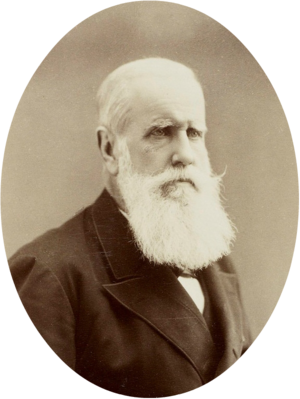
Pedro 2. af Brasilien
Pedro II af Brasilien var den anden, og sidste kejser af Brasilien. I 1831, bare fem år gammel, blev han kejser efter faren Pedro I's abdicering. Frem til 1841 blev landet styret af flere regenter i hans sted. Pedro II blev beskrevet som en liberal monark, der forsøgte at reformere og industrialisere Brasilien. Blandt andet ved at forbyde slaveri i 1888. På trods af at han var populær blandt befolkningen, blev monarkiet afskaffet ved et militærkup i 1889. Han flyttede da til Paris, hvor han døde den 5. december 1891.